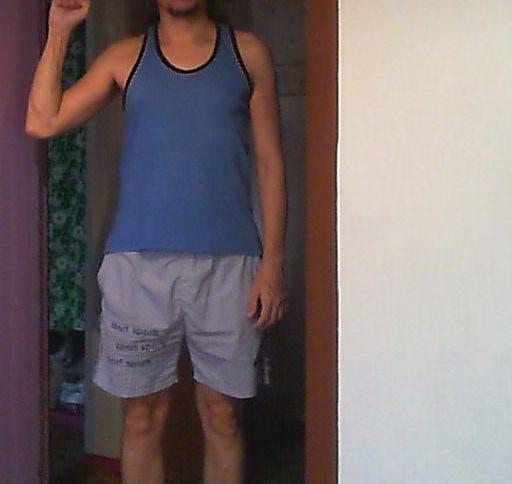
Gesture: no_gesture